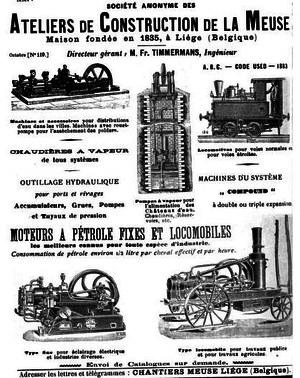
La société anonyme des Ateliers de construction de La Meuse parfois dénommée « La Meuse », est une entreprise belge, située à Liège, qui a notamment produit du matériel ferroviaire, principalement des locomotives à vapeur.